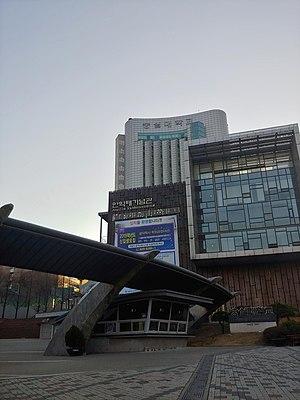
Vue sur l'Université Soongsil à parti de la bouche de la Station de métro Soongsil
Université de Soongsil est une station sur la ligne 7 du métro de Séoul, dans l'arrondissement de Dongjak-gu.